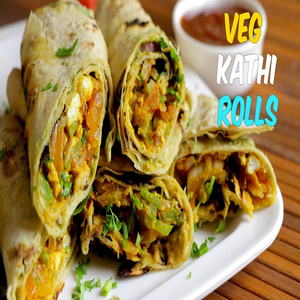
Dish: kathiroll